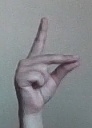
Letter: ta